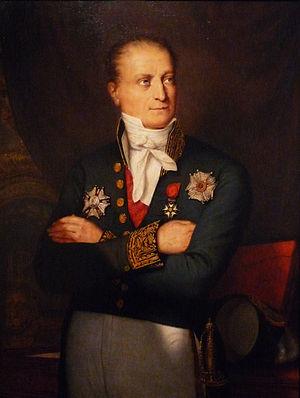
Georges Humann est un financier et homme politique français. Il fut plusieurs fois ministre des Finances sous la Monarchie de Juillet.
La monarchie de Juillet est le nom donné au régime politique du royaume de France entre 1830 et 1848. Instaurée le 9 août 1830 après les émeutes dites des « Trois Glorieuses », elle succède à la Restauration. La branche cadette des Bourbons, la maison d’Orléans, accède alors au pouvoir. Louis-Philippe Iᵉʳ n’est pas sacré roi de France mais intronisé roi des Français. Son règne, commencé avec les barricades de la révolution de 1830, est troublé par plusieurs soulèvements vite maîtrisés, républicains à Paris, légitimiste dans l'Ouest, une tentative avortée de coup d'État bonapartiste à Strasbourg, qui ne remettent guère en cause la paix intérieure. La monarchie de Juillet, qui a été celle d’un seul roi, fait suite à la monarchie dite « conservatrice » que constitue la Restauration entre 1814 et 1830. Plus libérale que celle qui la précède, elle est marquée par une renonciation à la monarchie absolue de droit divin et un louvoiement permanent entre les factions parlementaires du « mouvement » et de la « résistance ». Louis-Philippe définit lui-même sa politique comme celle du « juste milieu ».
La Comédie humaine est le titre sous lequel Honoré de Balzac a regroupé un ensemble de plus de quatre-vingt-dix ouvrages — romans, nouvelles, contes et essais — de genres réaliste, romantique, fantastique ou philosophique, et dont l’écriture s’échelonne de 1829 à 1850.